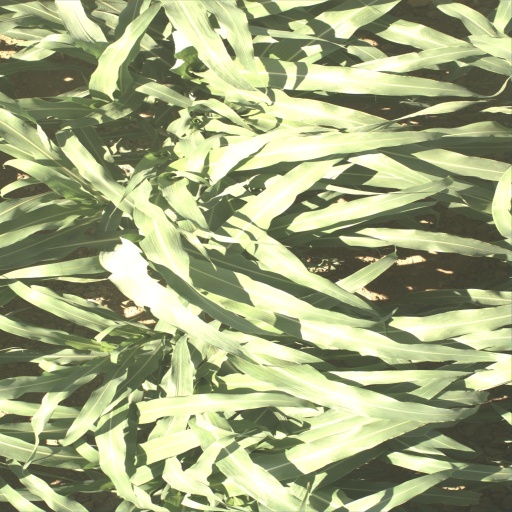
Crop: sorghum